Sino-Nepalese War

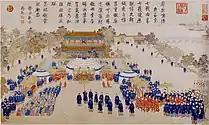
The Qing celebration of consolidation of Tibet after the Gurkha Campaign (Nepal) 1792

The Qing general Fuk'anggan then sent a proposal to the Government of Nepal for ratifying a peace treaty. Bahadur Shah also wanted to have cordial relations with the Qing. He readily accepted the proposal and they concluded a friendly treaty at Betravati on 2 October 1792. The terms of the treaty were as follows: